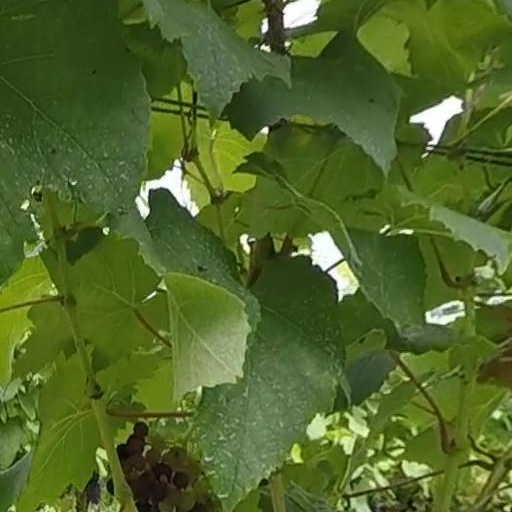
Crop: grape